Ardmore station (Pennsylvania)

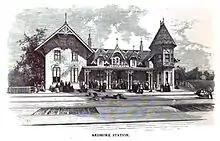
Ardmore station

The original station at Ardmore was designed by the firm of Wilson Brothers and Company of Philadelphia as a two-story stone structure with a slate roof.